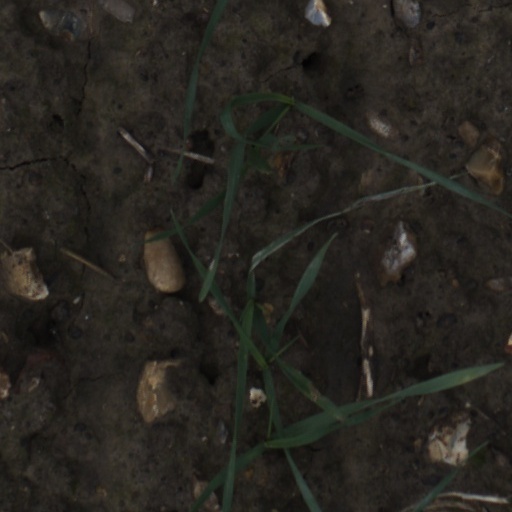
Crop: wheat